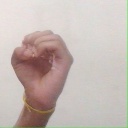
अक्षर: ऊ